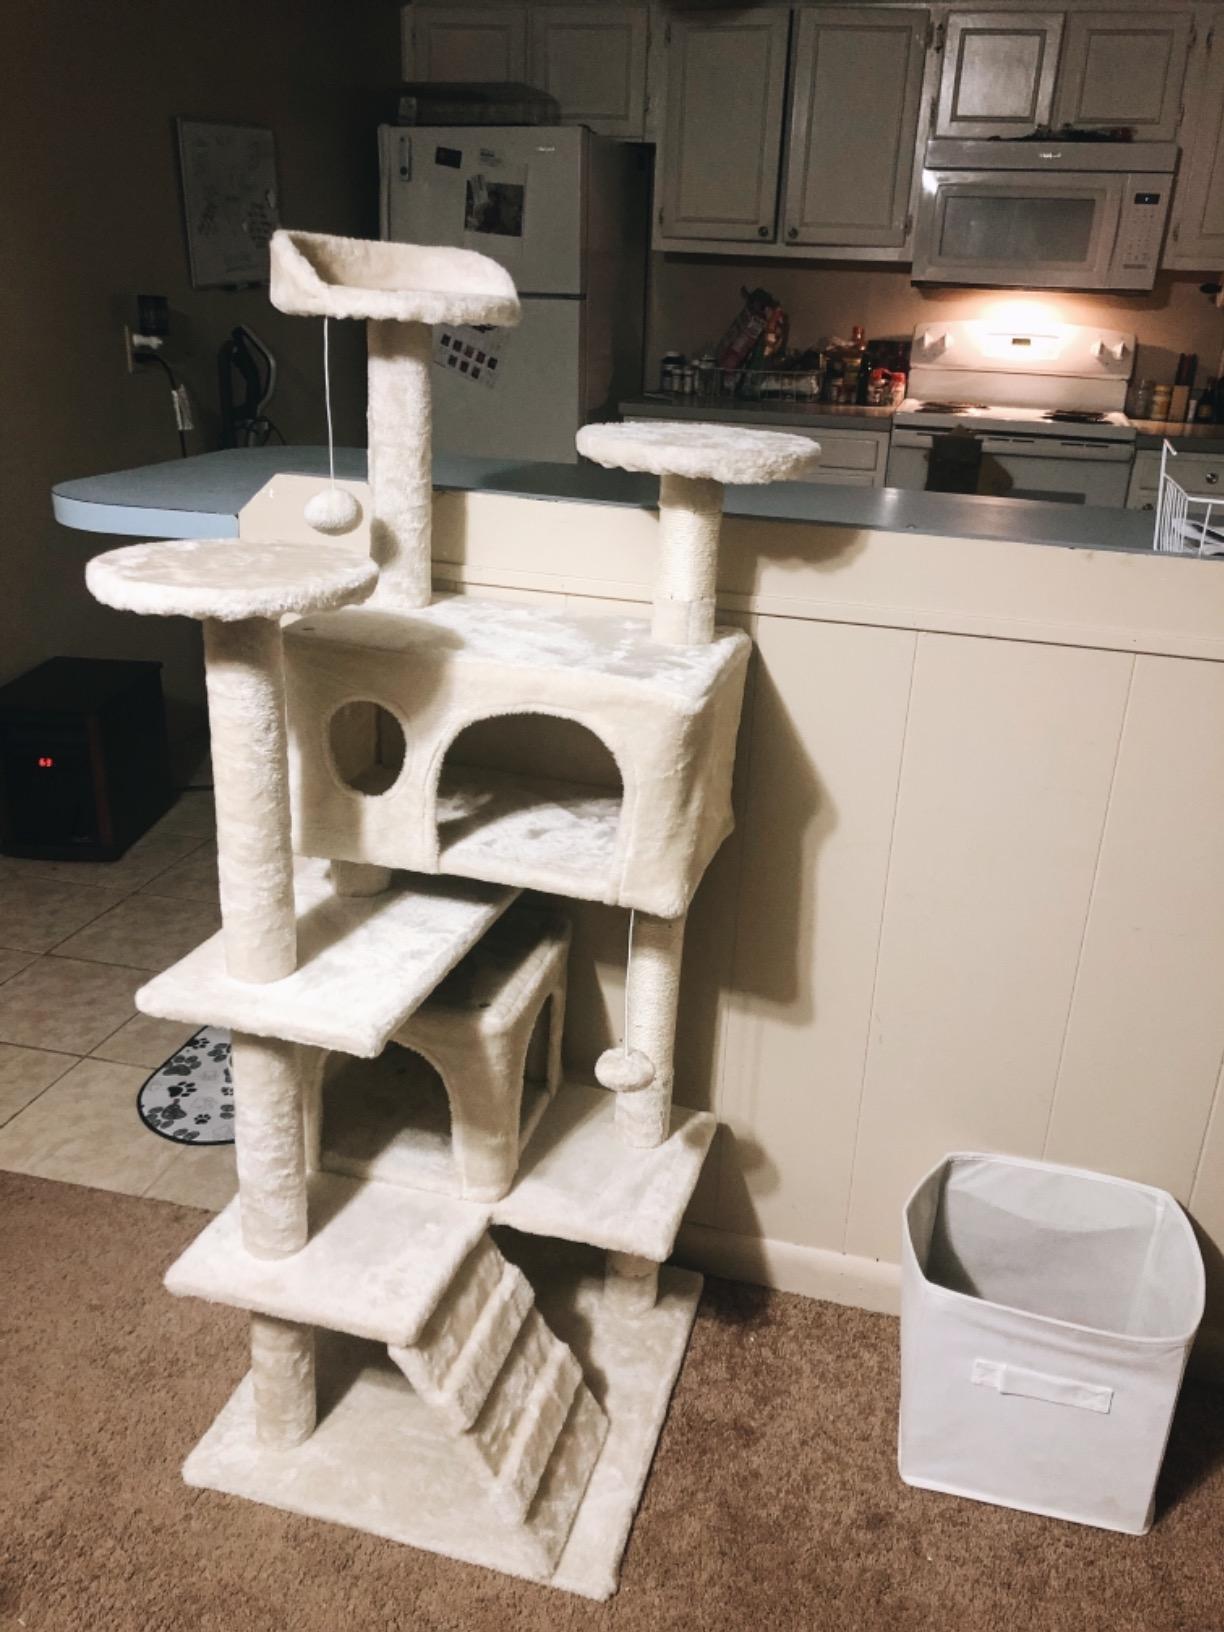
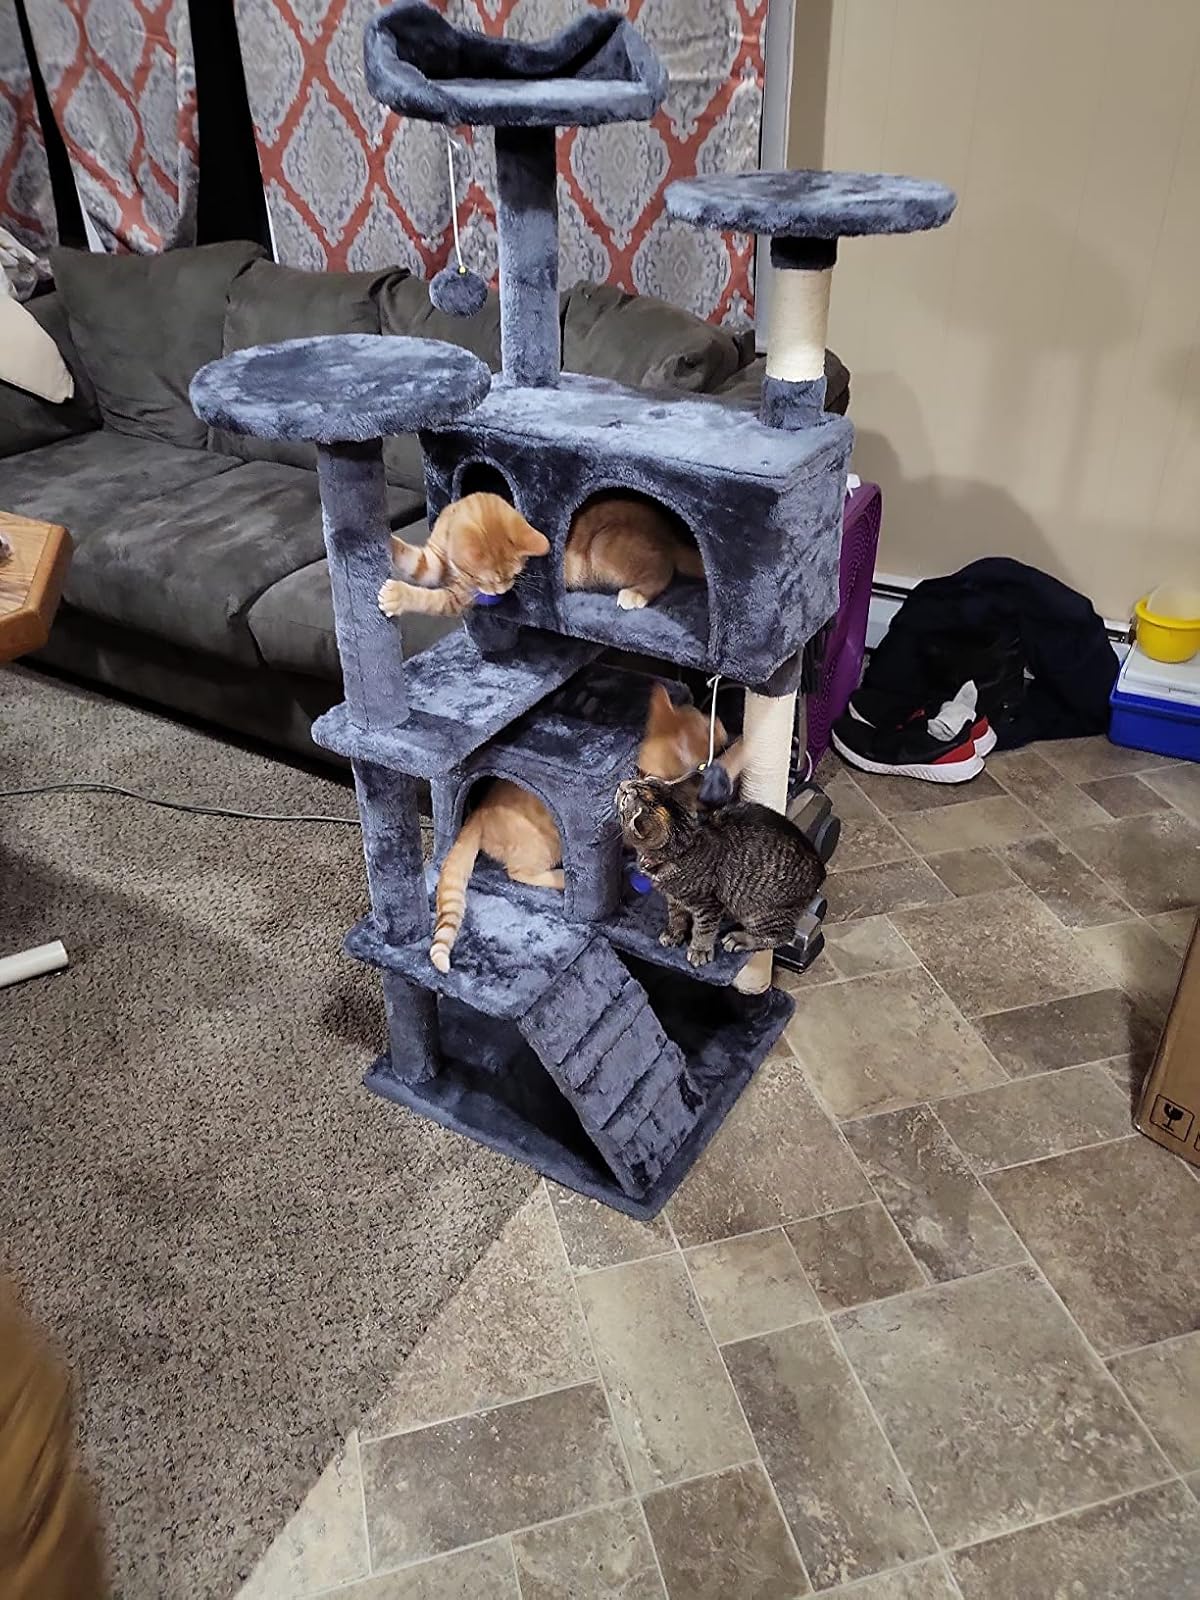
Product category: items_cat tree
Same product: no